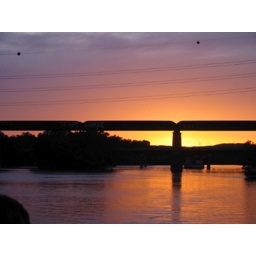
Sunset and railroad bridge over Town Lake